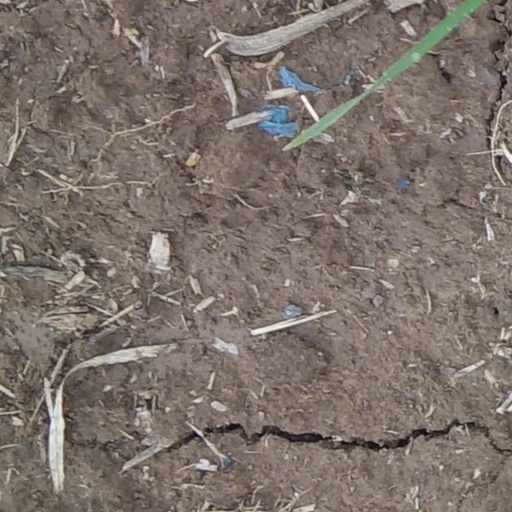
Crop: wheat